Abortion in the District of Columbia

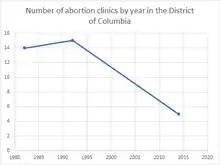
Number of abortion clinics in the District of Columbia by year

Between 1982 and 1992, the number of abortion clinics in the state increased by one, going from fourteen in 1982 to fifteen in 1992. In 1996, the District had 18 abortion clinics and was one of only three to gain clinics in the period between 1992 and 1996. In 2014, there were five abortion clinics in the District. In 2017, there was one Planned Parenthood clinic, which offered abortion services, in an area with a population of 200,588 women aged 15–49.